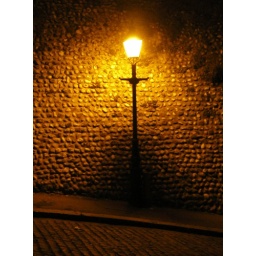
A steep hill up from the beach in Cromer